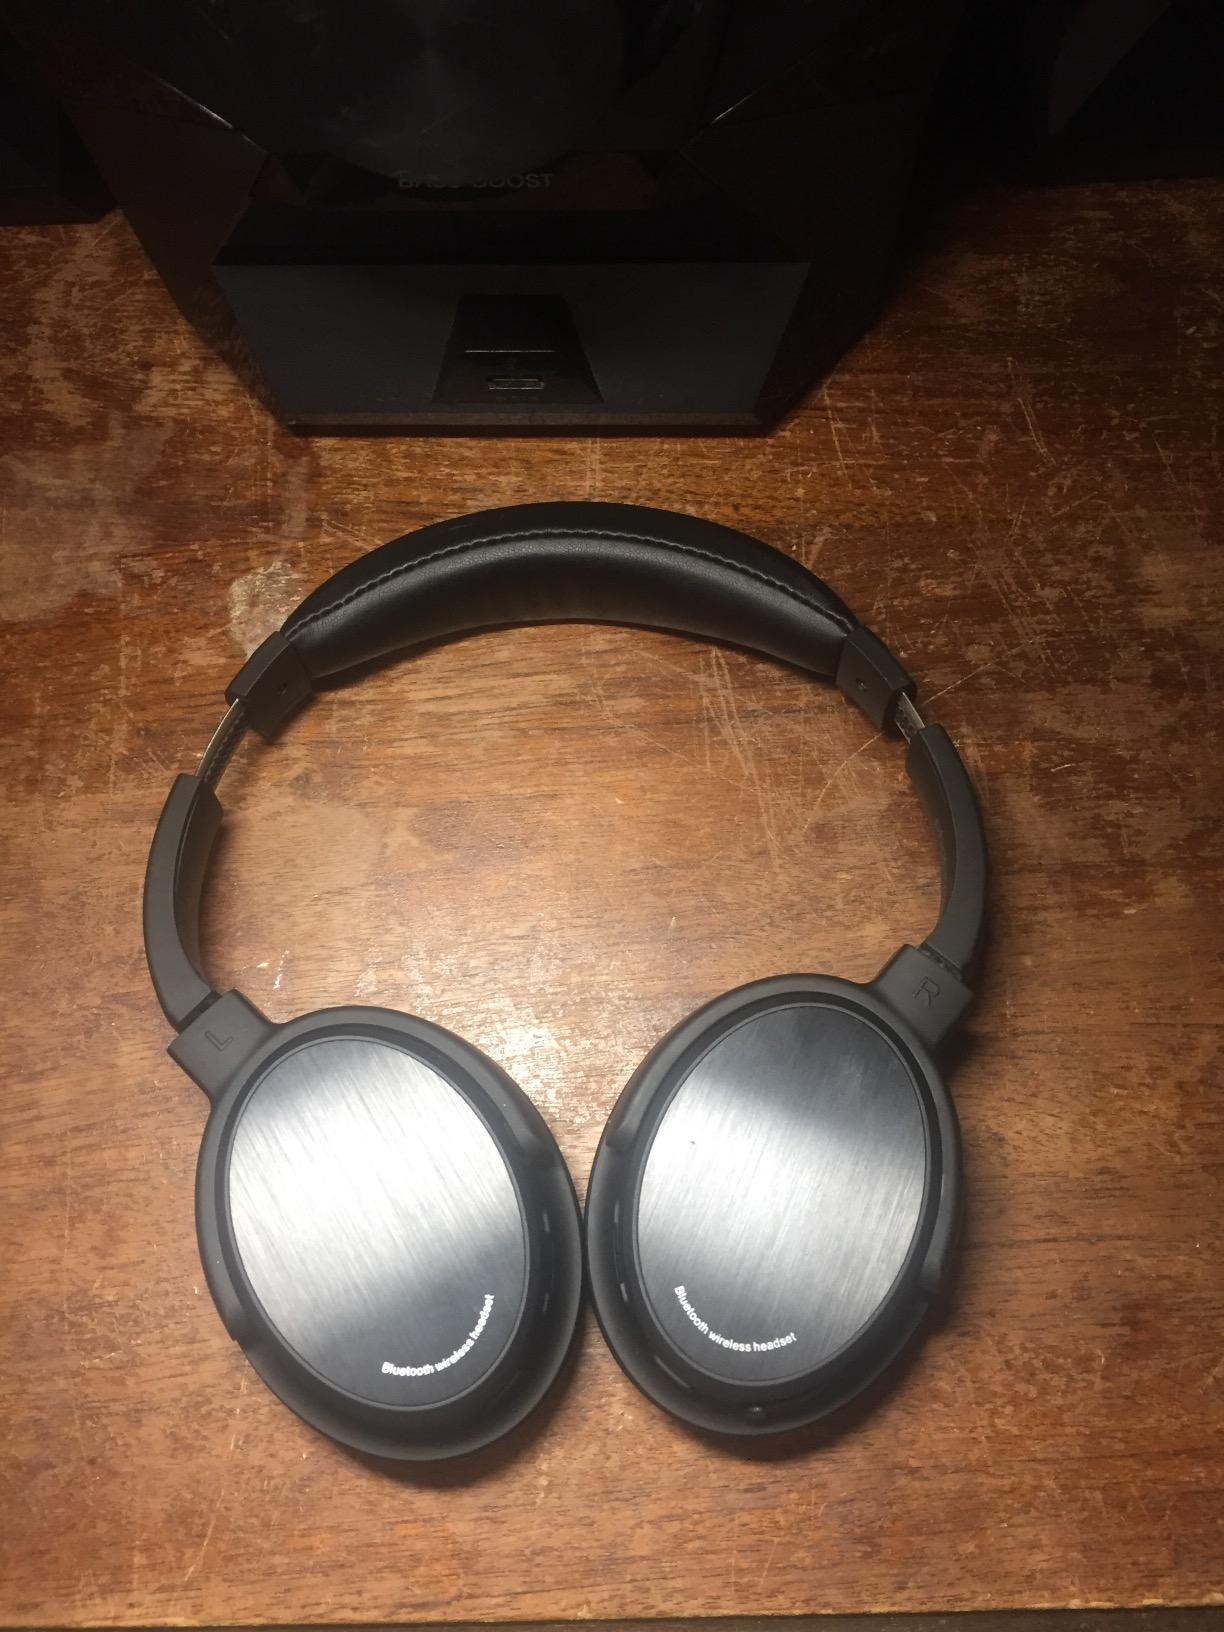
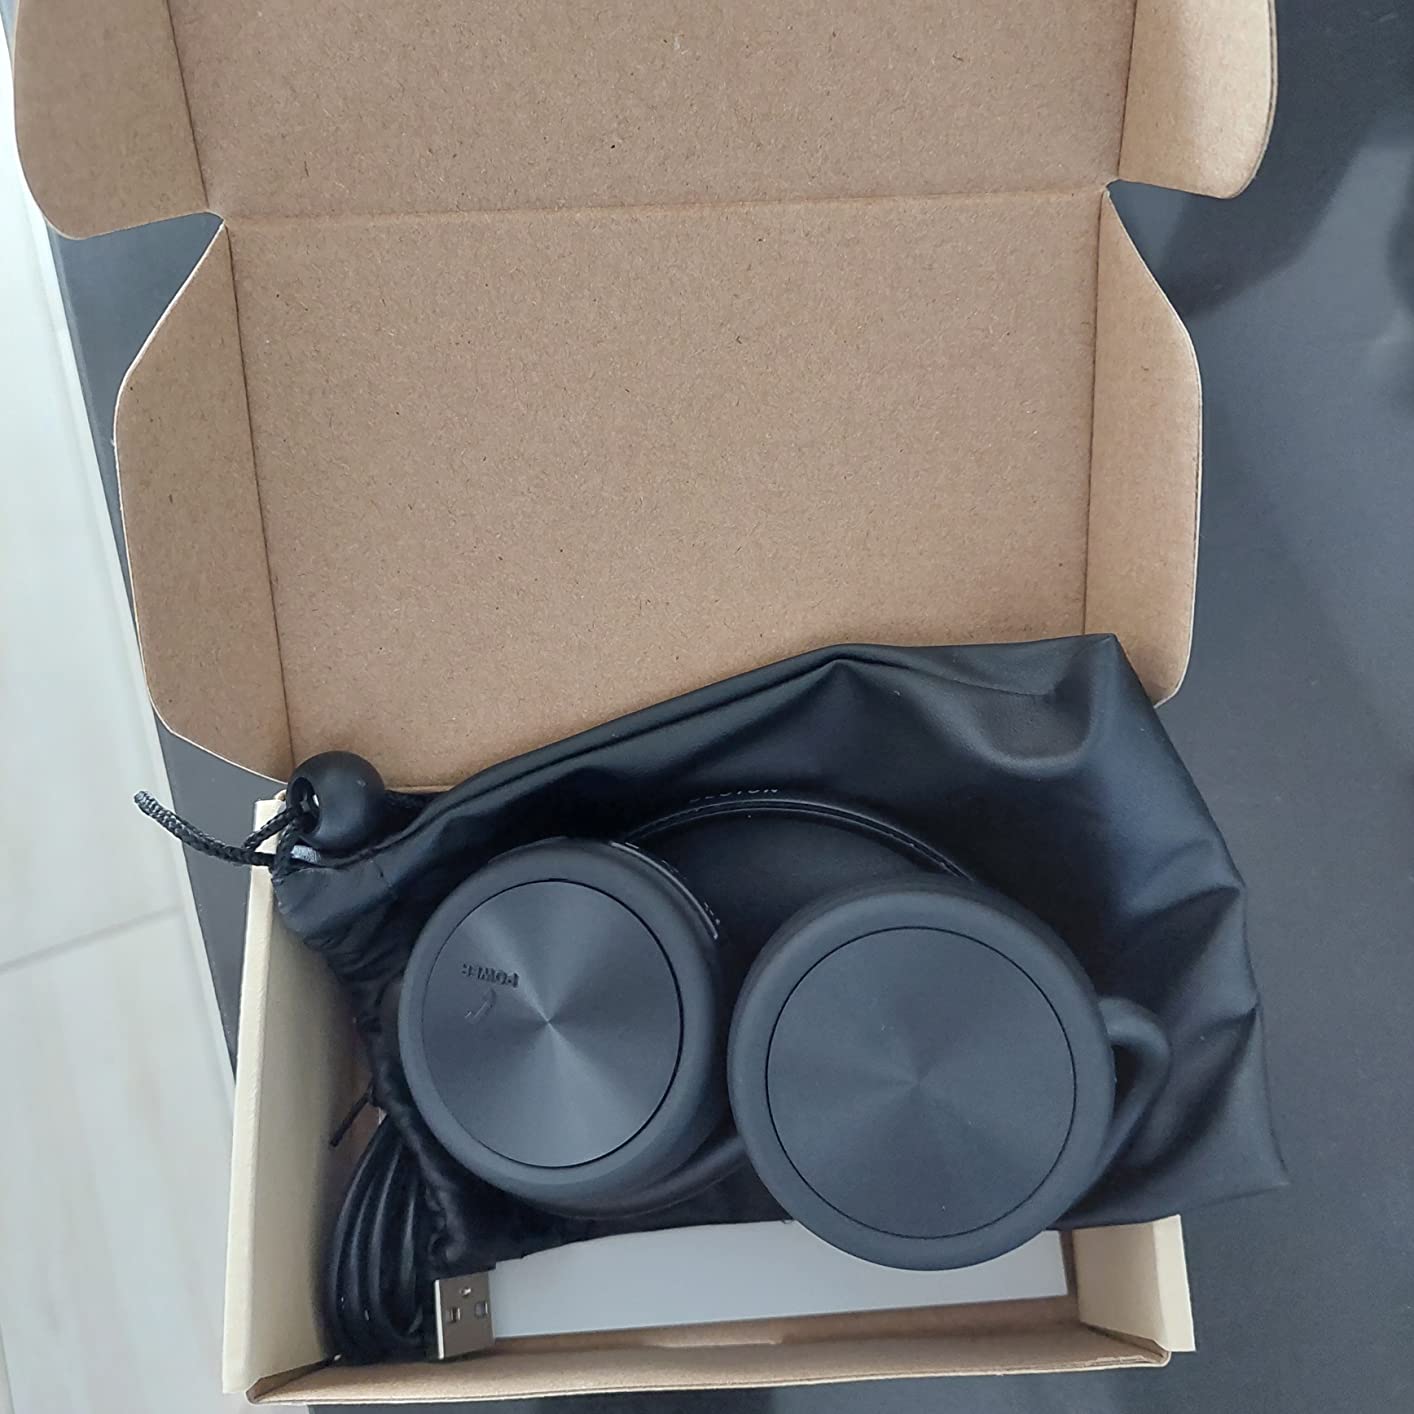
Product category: headphones
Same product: no